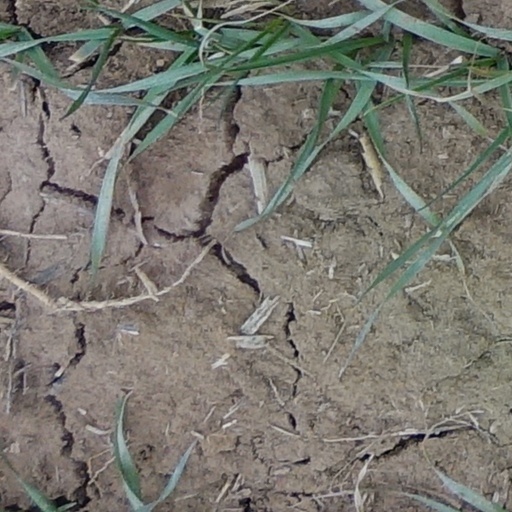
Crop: wheat